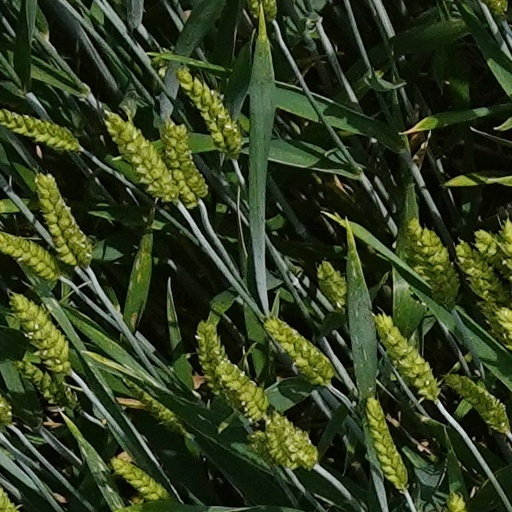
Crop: wheat